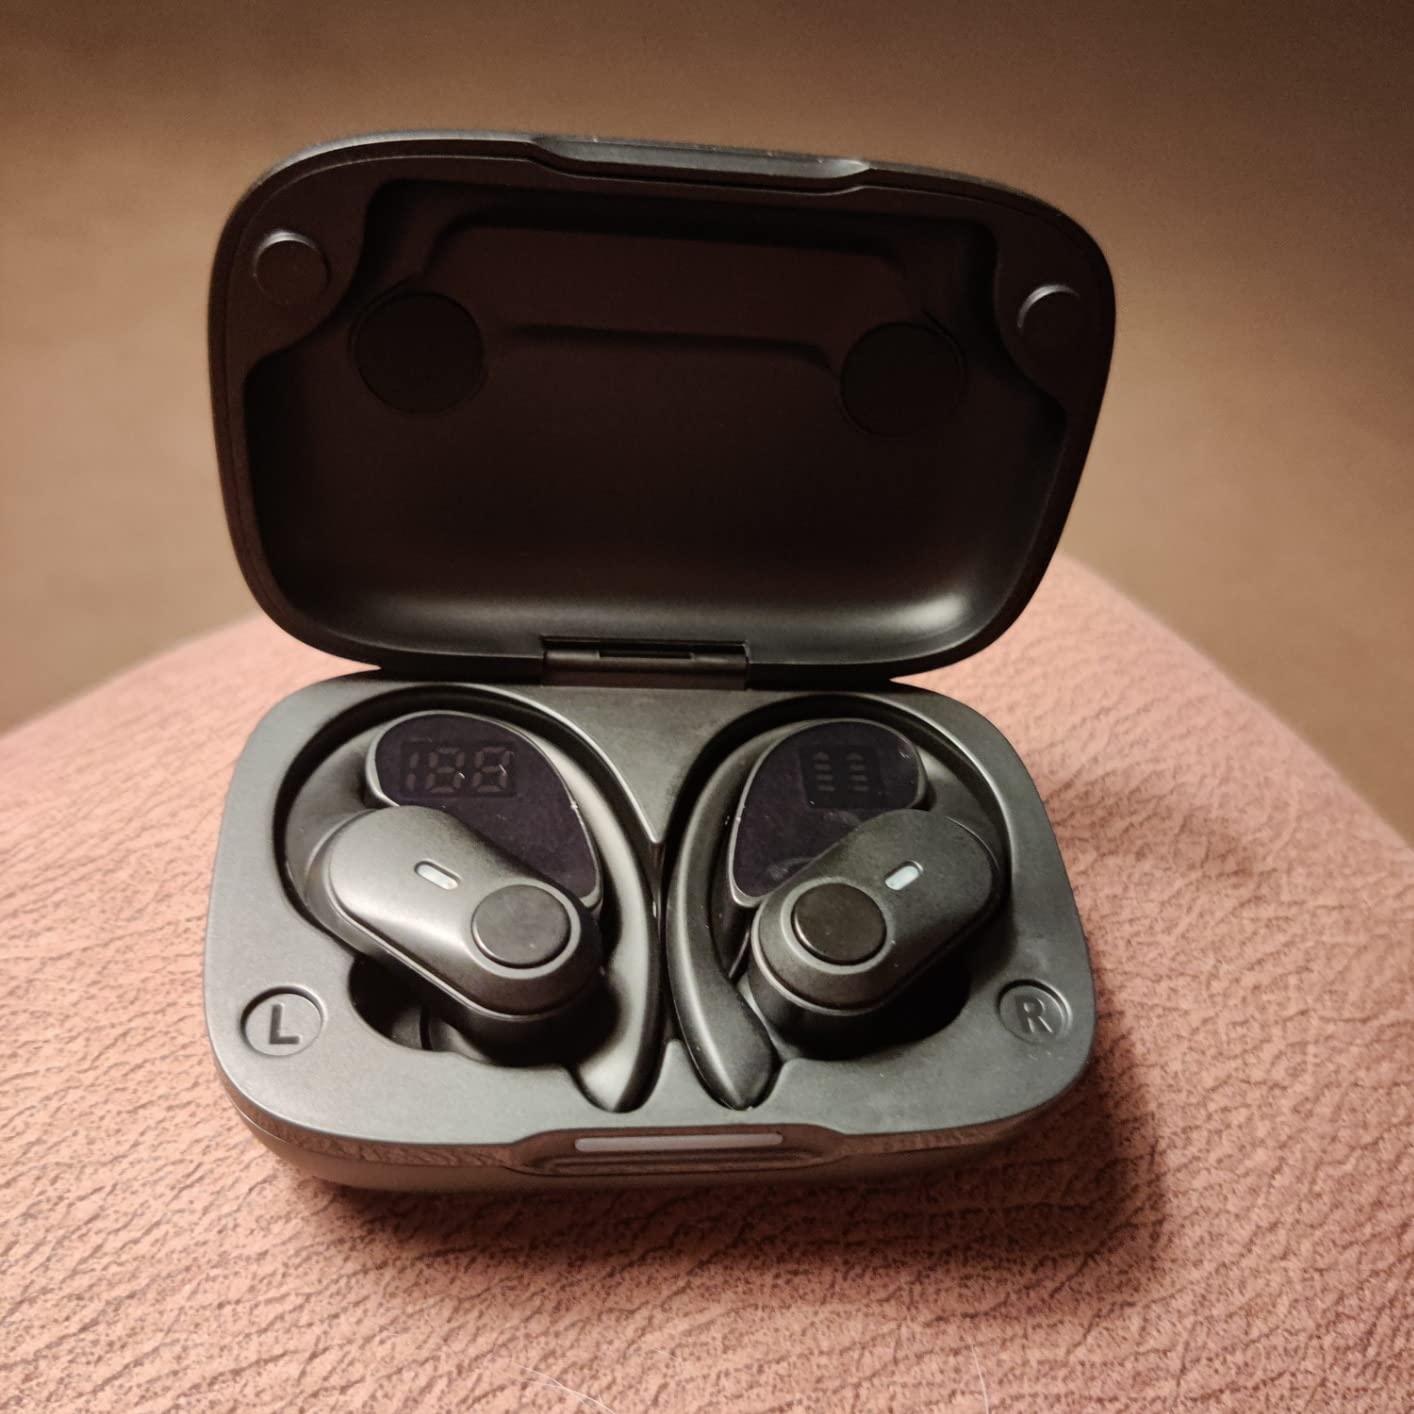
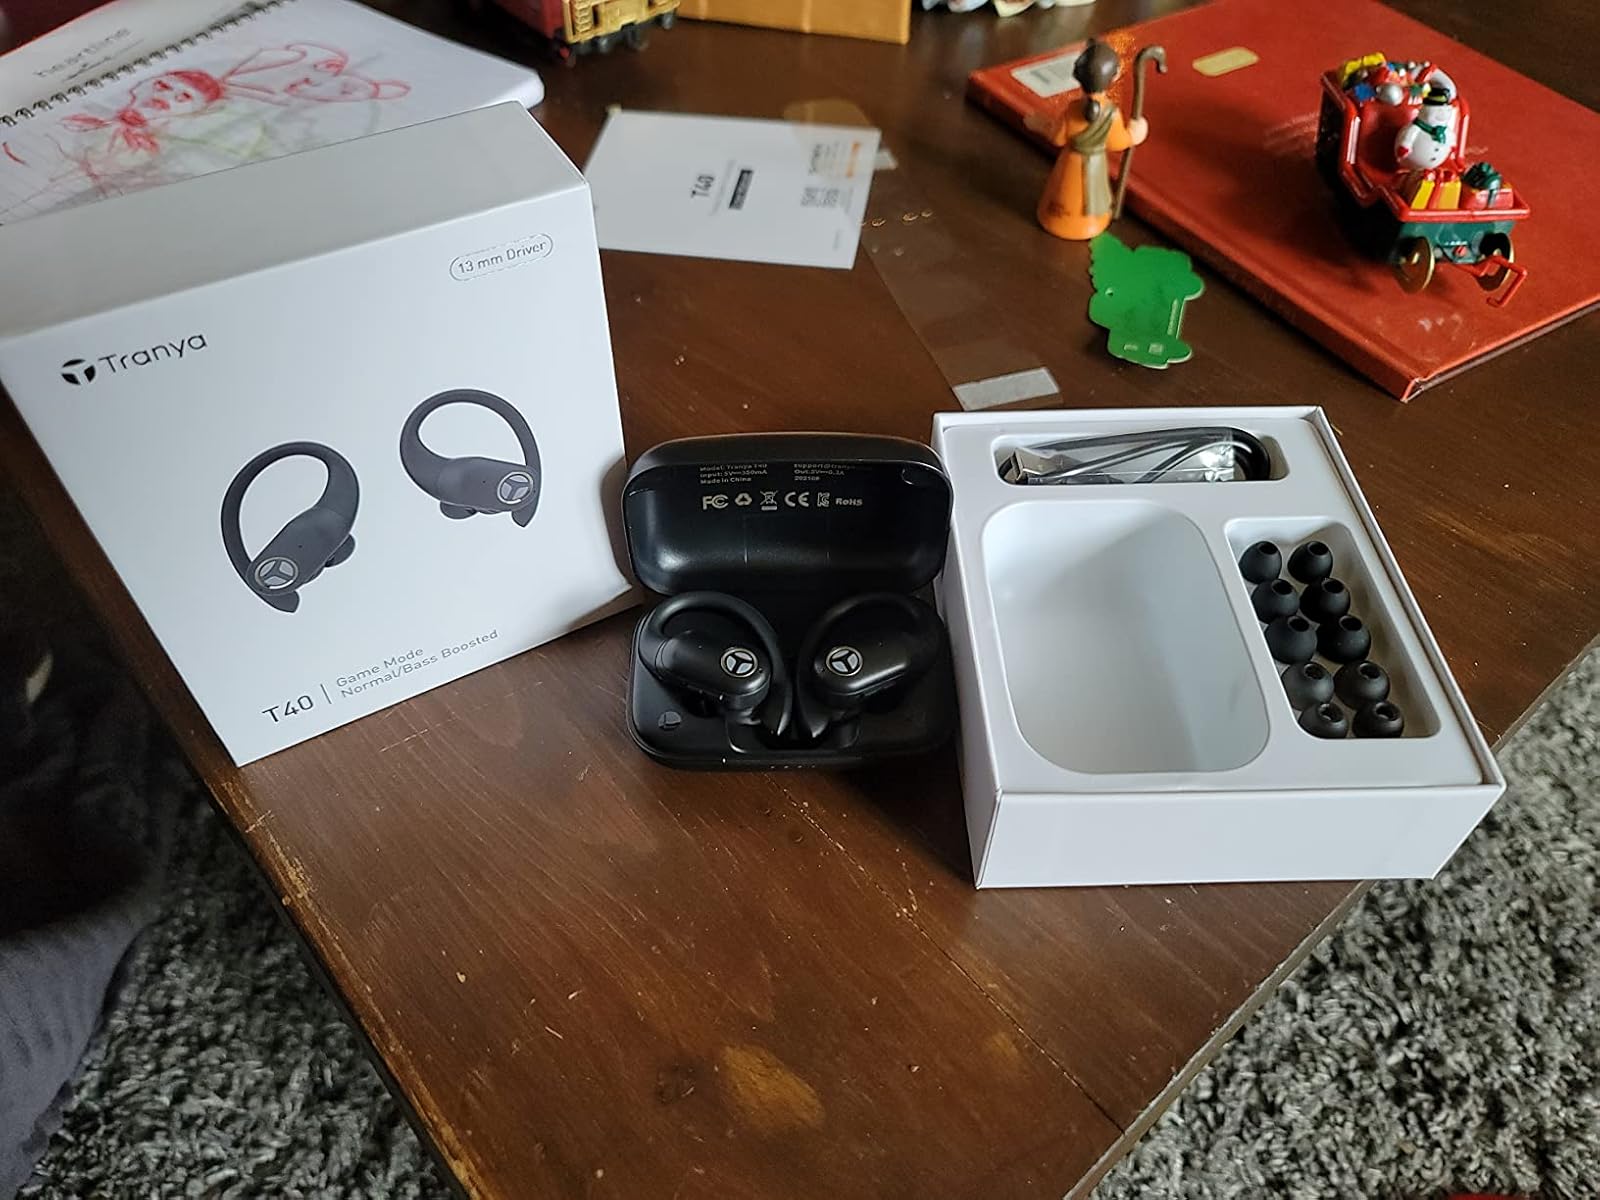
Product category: earbuds
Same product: no